Luise Büchner

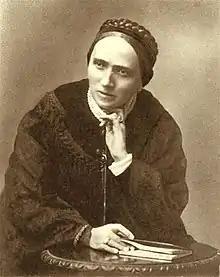
Büchner c. 1870

Elisabeth Emma Louise "Luise" Büchner (12 June 1821, Darmstadt – 28 November 1877) was a German women's rights activist and writer of essays, novels, travelogues and poetry.